Lisbon Cathedral

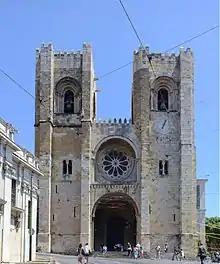
Façade of the Lisbon Cathedral

The Cathedral of Saint Mary Major ( or "Sé-Catedral Metropolitana Patriarcal de Santa Maria Maior de Lisboa"), often called Lisbon Cathedral or simply the Sé ("), is a Roman Catholic cathedral located in Lisbon, Portugal. It is the oldest church in the city, built in 1147. The cathedral has survived many earthquakes and has been modified, renovated and restored several times, resulting in a mix of different architectural styles. It is the seat of the Patriarchate of Lisbon, and has been classified as a National Monument since 1910.